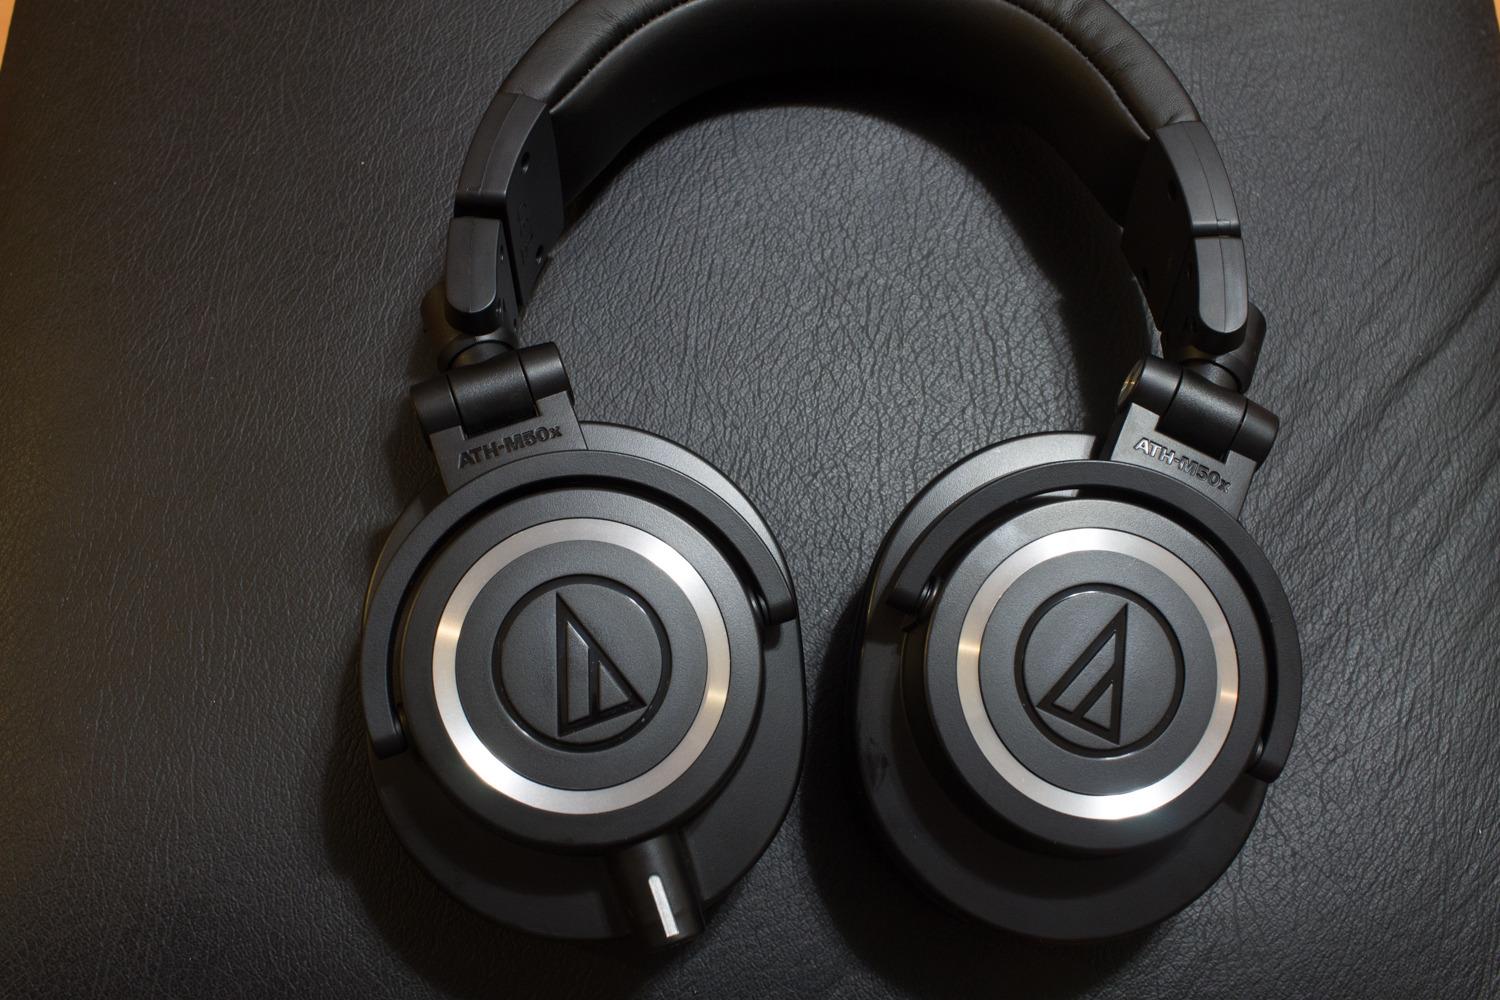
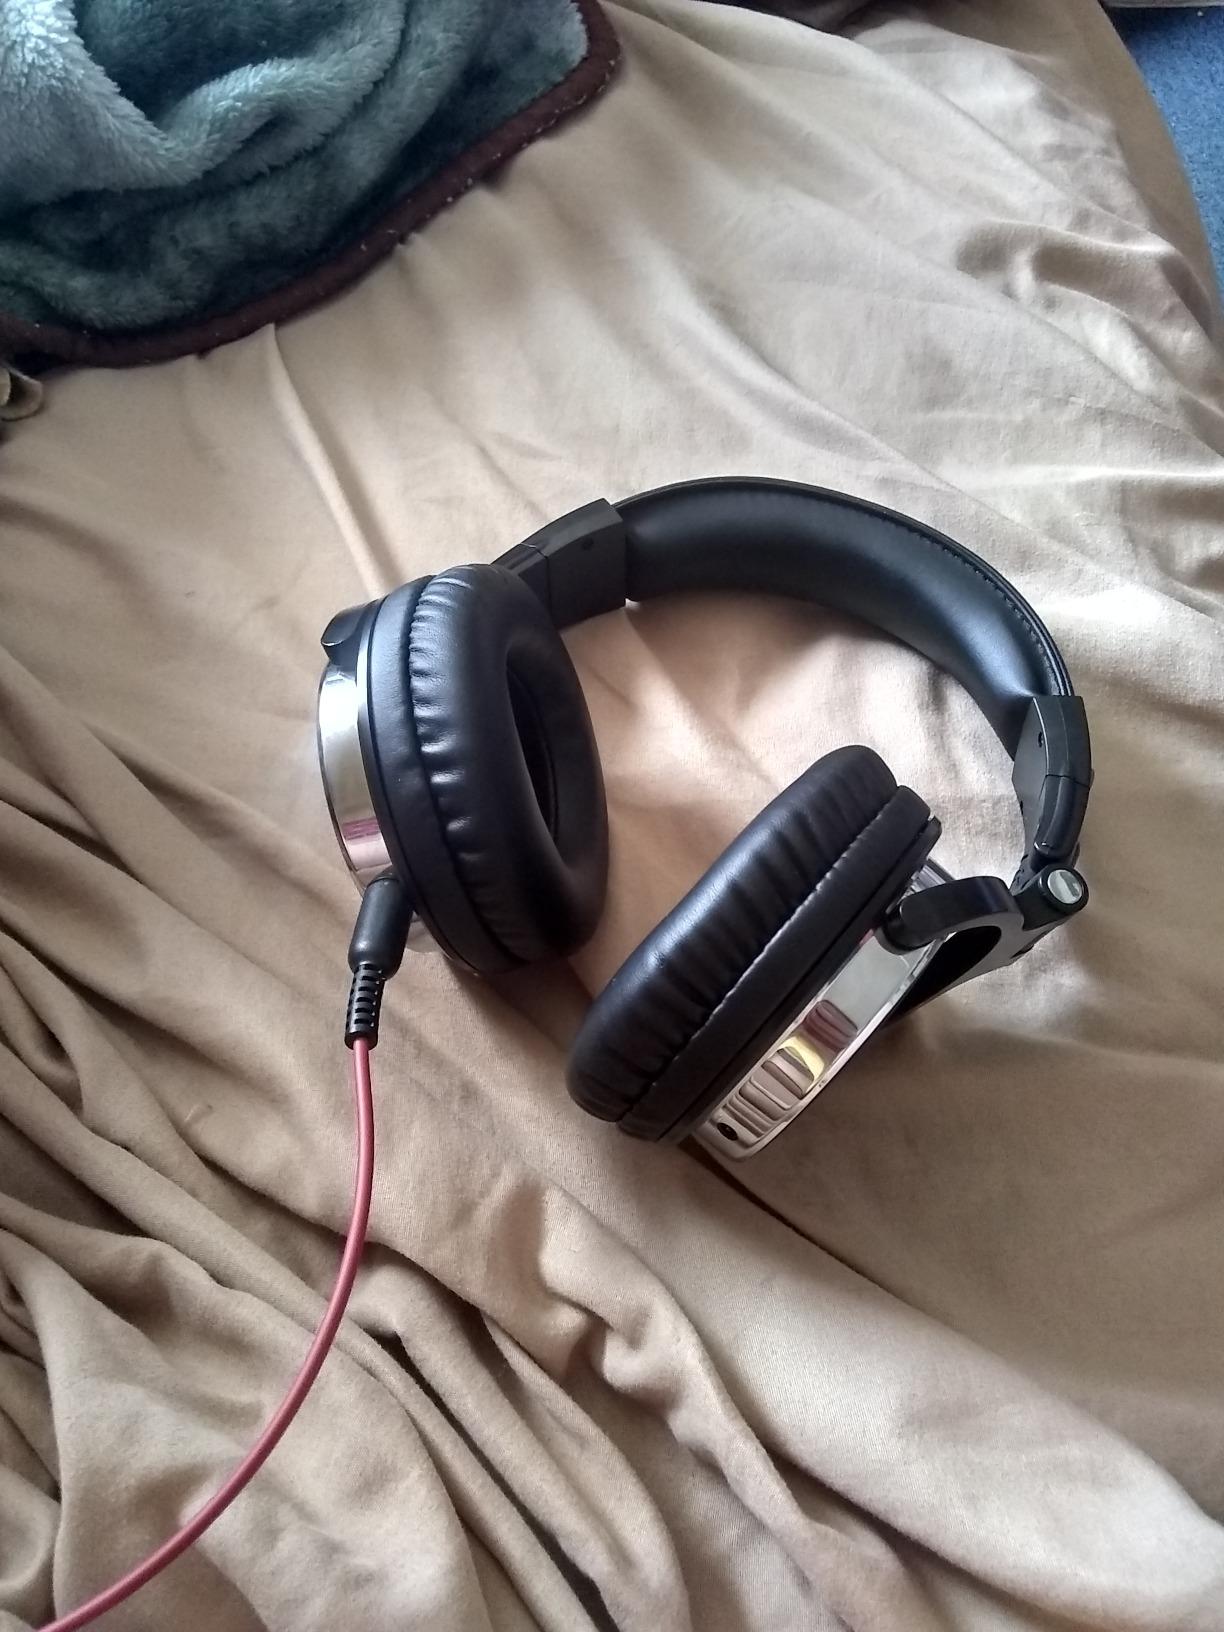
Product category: headphones
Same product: no